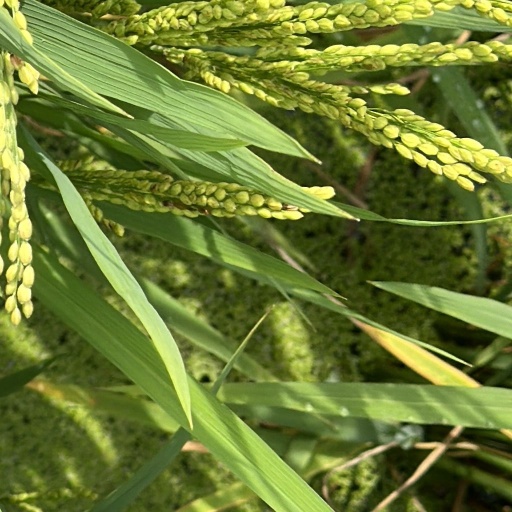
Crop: rice